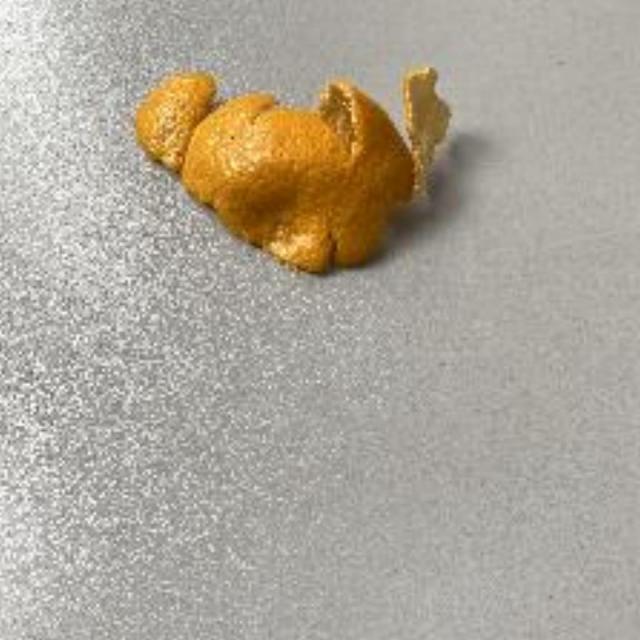
Label: peels